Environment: real
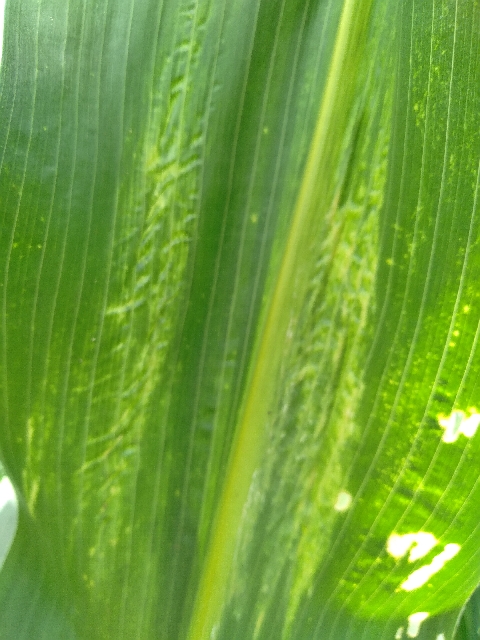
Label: lethal_necrosis